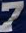
Number: 7